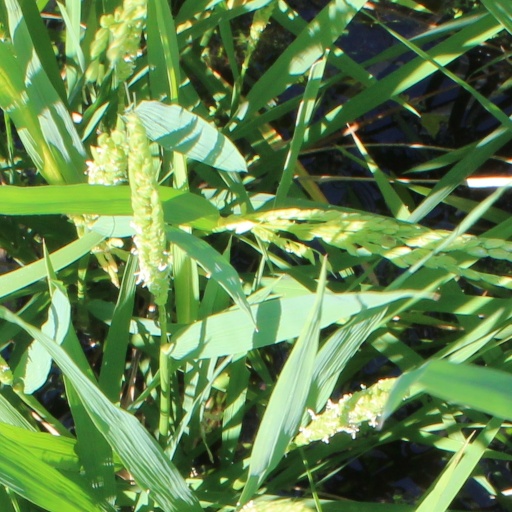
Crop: rice